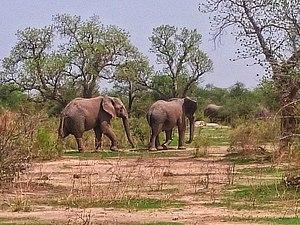
Les éléphants dans la réserve faunique de Kalfou. Localisation
Le Mayo-Danay est un département du Cameroun situé dans la région de l'Extrême-Nord. Son chef-lieu est Yagoua.